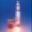
Label: rocket